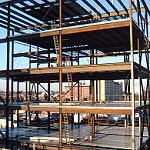
Scene: Outdoor